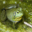
Label: frog